Turkish Cypriots

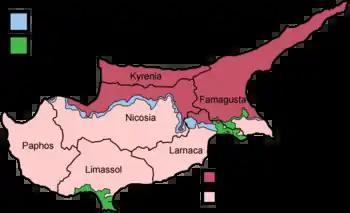
The northern areas of the island of Cyprus administered by Turkish Cypriots

In 1983, the Turkish Cypriots declared their own state in the north, the Turkish Republic of Northern Cyprus, which remains internationally unrecognised, except by Turkey. In 2004, a referendum for the unification of the island, the "Annan Plan", was accepted by 65% of Turkish Cypriots but rejected by 76% of Greek Cypriots. The majority of Turks born after 1975 in Northern Cyprus are the mixed descendants of native Turkish Cypriots and mainland Turkish settlers.